Alphonce Simbu

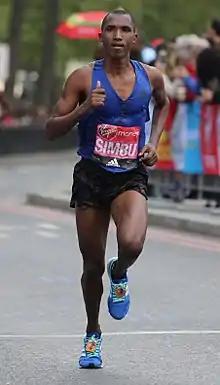
Simbu at the 2017 London Marathon

Alphonce Felix Simbu (born 14 February 1992) is a Tanzanian long-distance runner who specialises in the marathon.